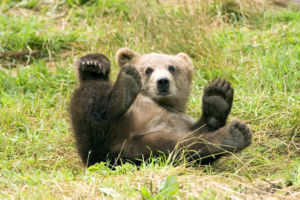
Kantabriske bjerge / Hovedkæderne / Centrale del: Massivet Picos de Europa
Kantabrisk brun bjørn, som findes spredt i de nordlige, spanske bjerge
De Kantabriske bjerge eller den Kantabriske bjergkæde er et af de vigtige systemer af bjergkæder i Spanien.